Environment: real
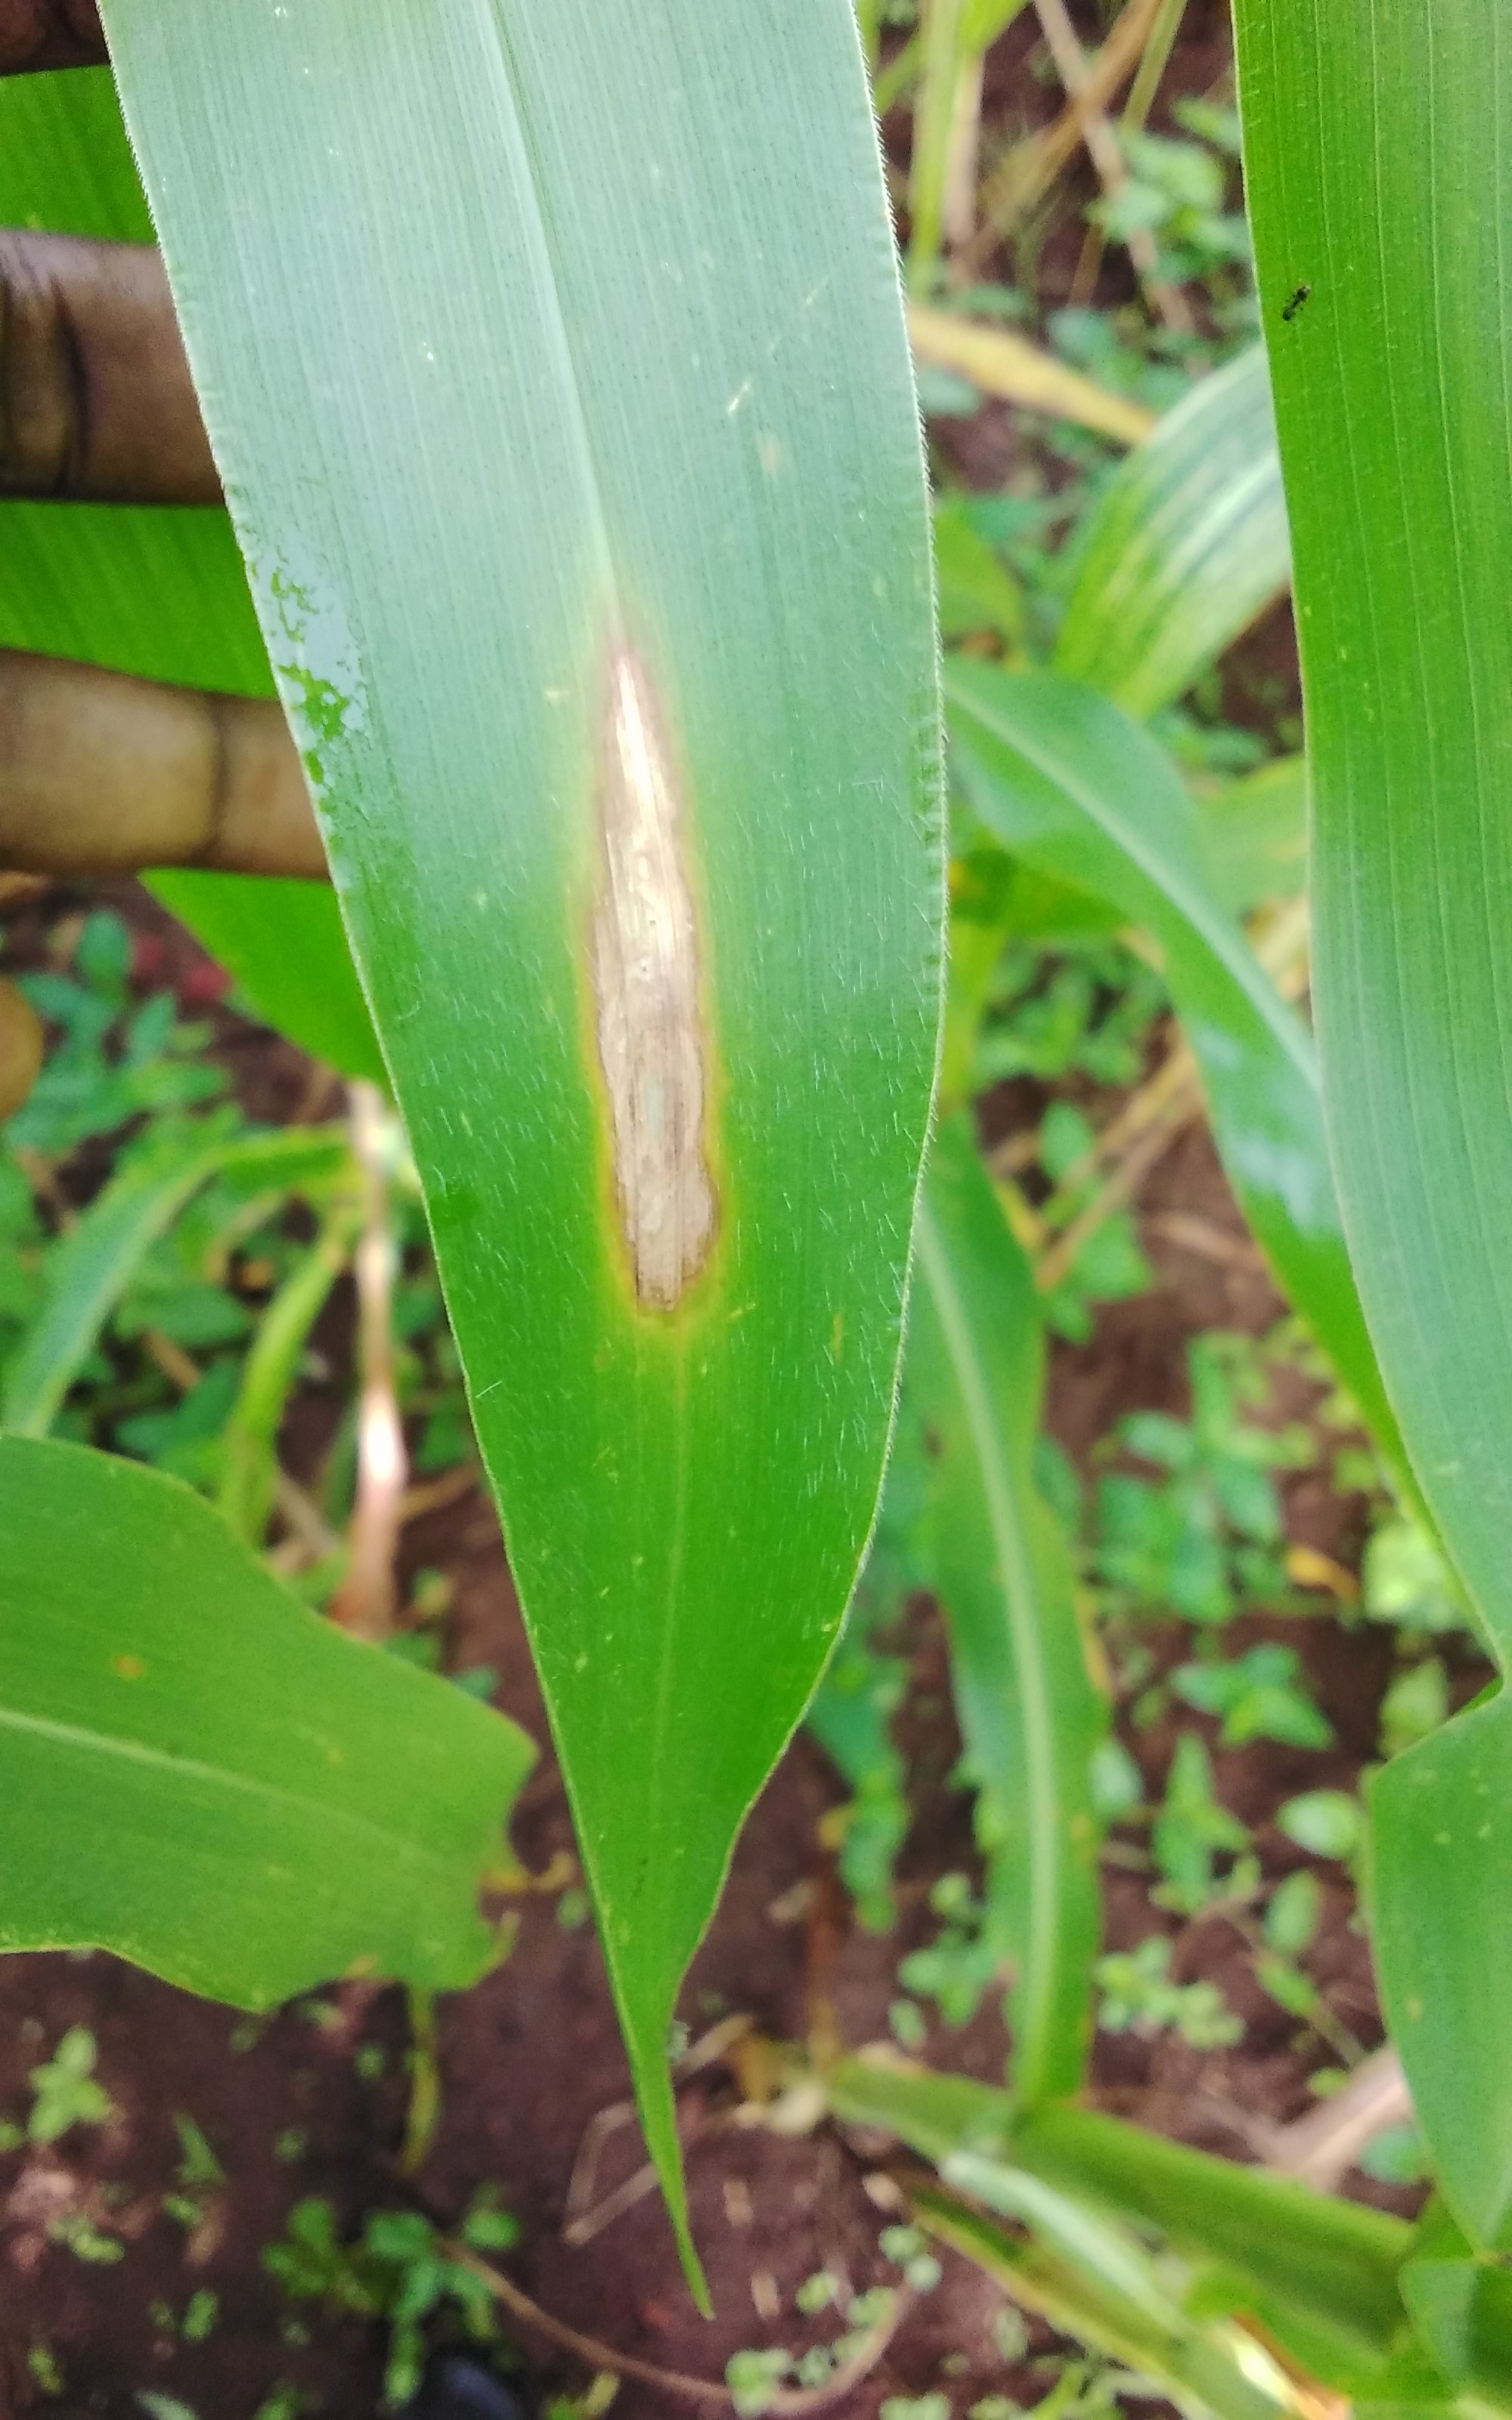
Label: northern_corn_leaf_blight